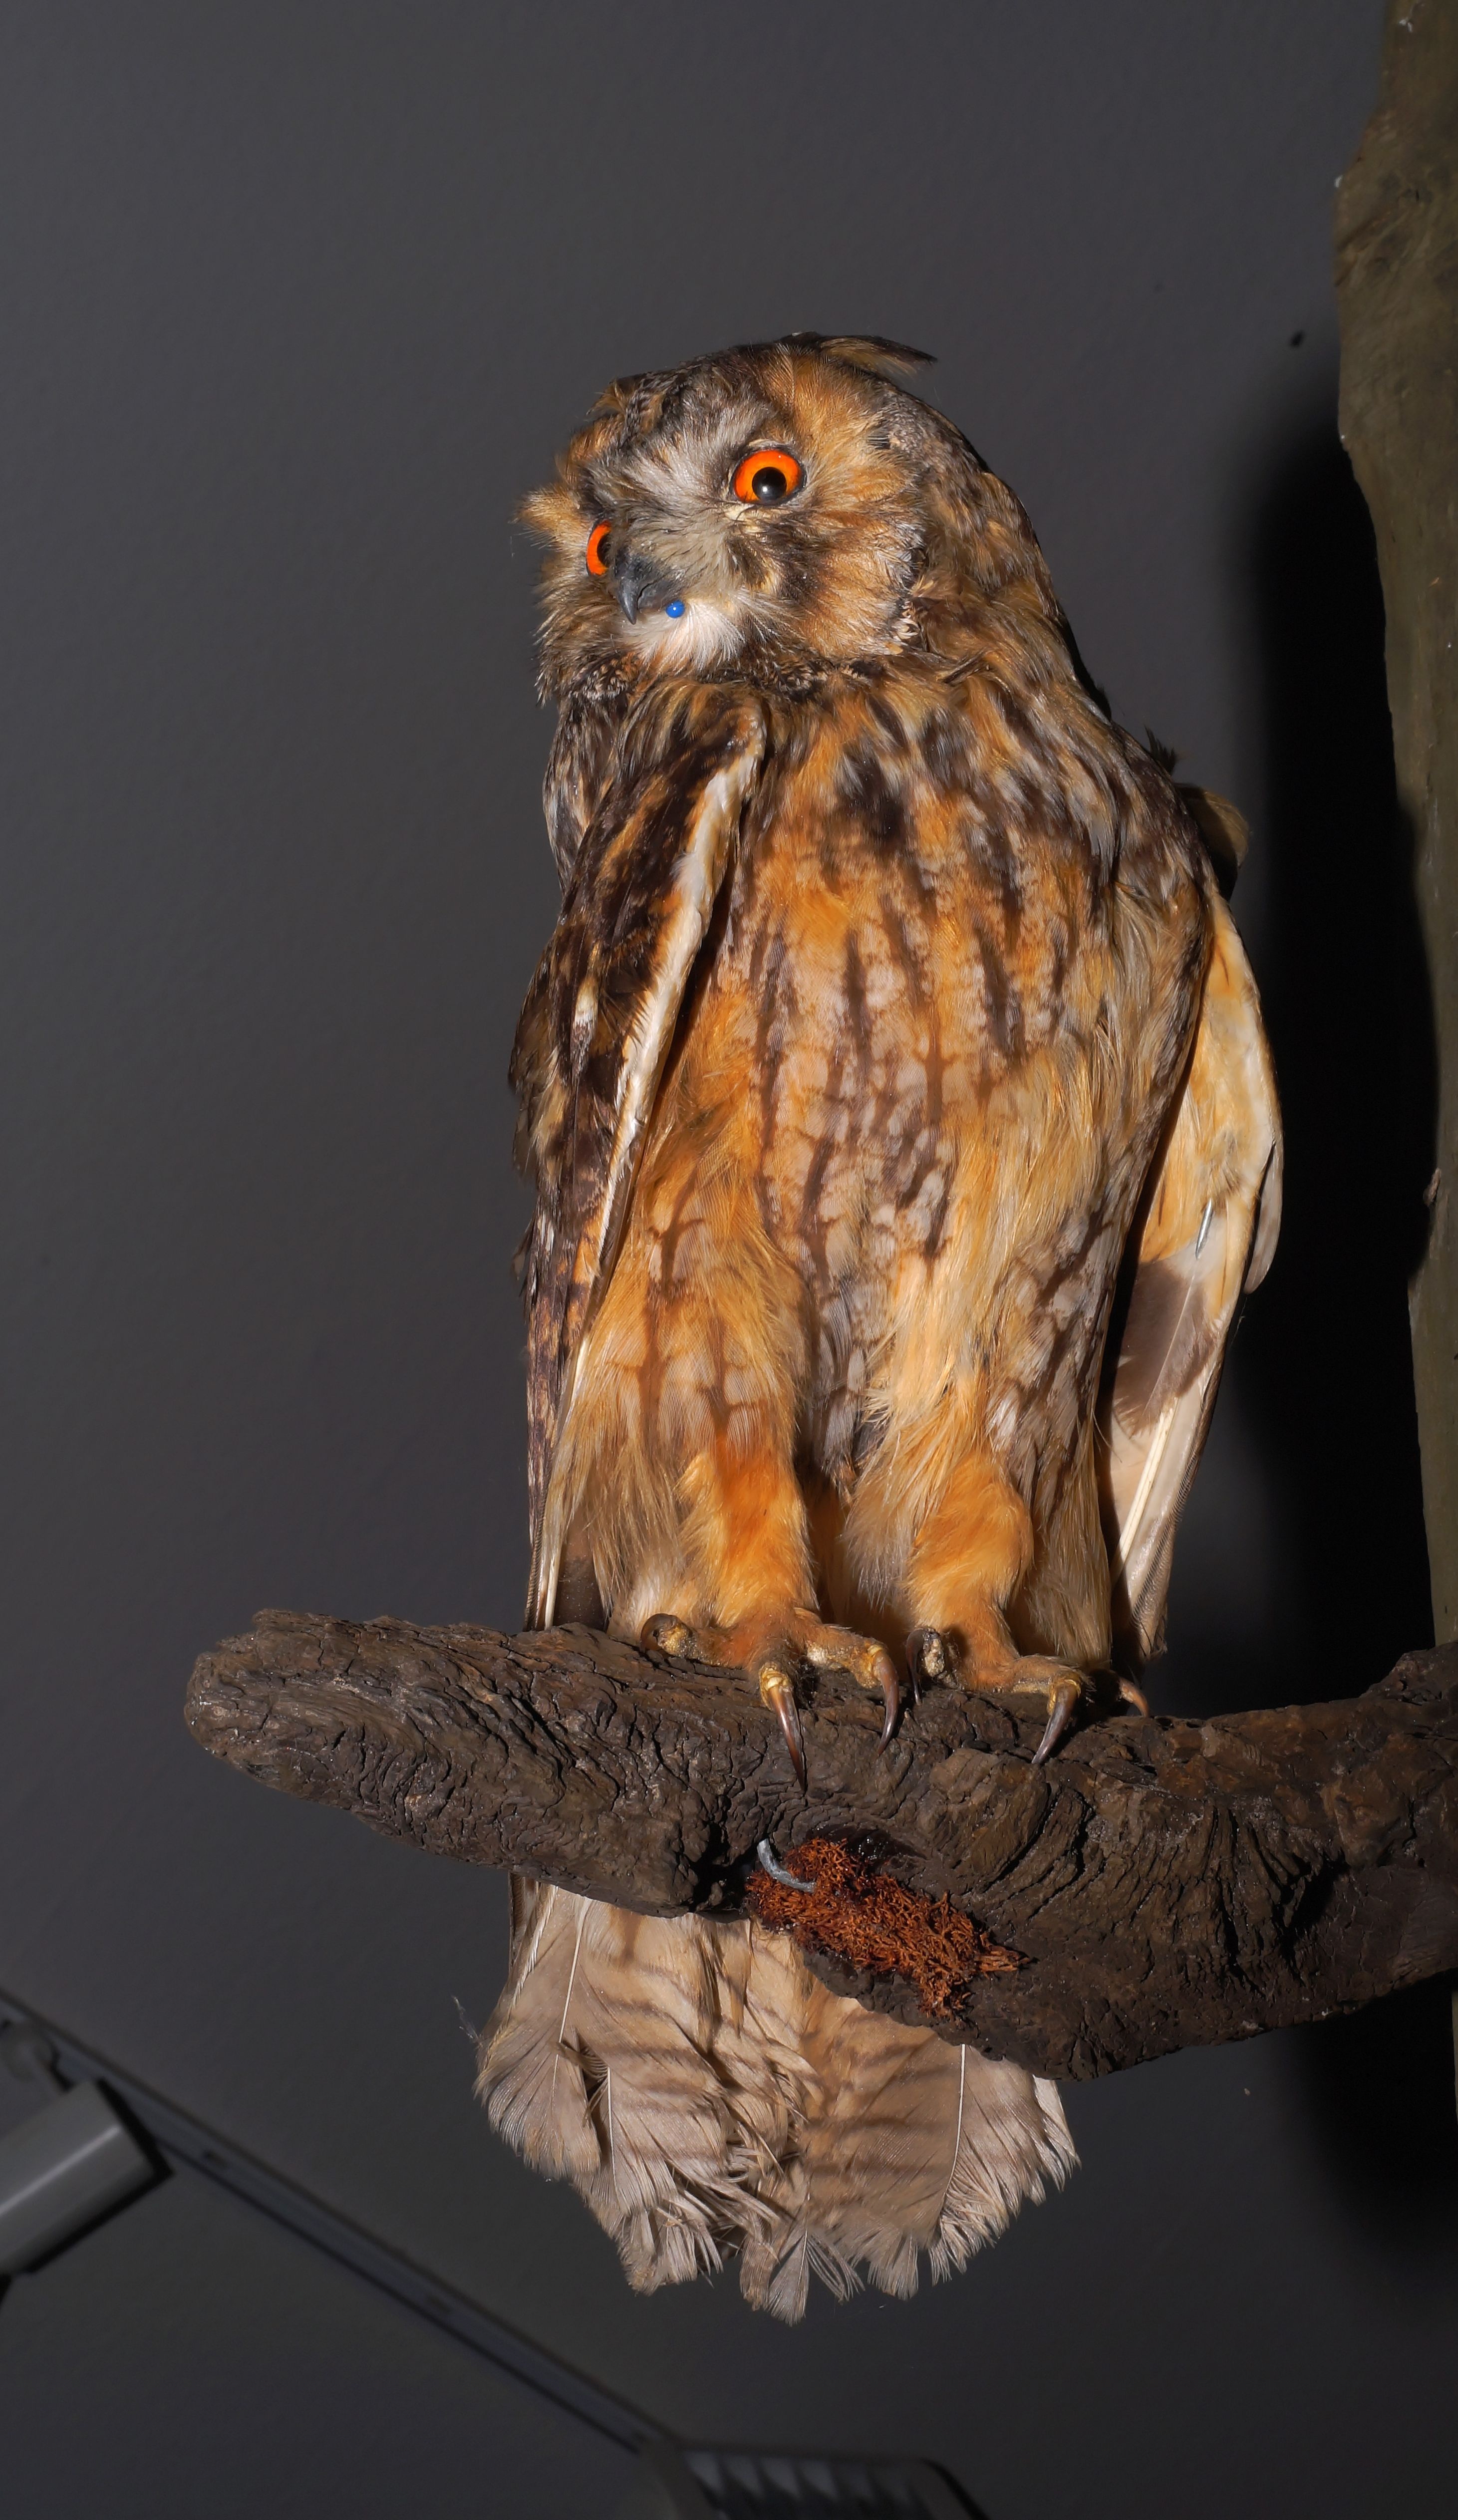
bird, wing, view, beak, eagle, hawk, owl, fauna, raptor, bird of prey, eyes, stuffed, vertebrate, nocturnal, animal portrait, eagle owl, hunting trophy